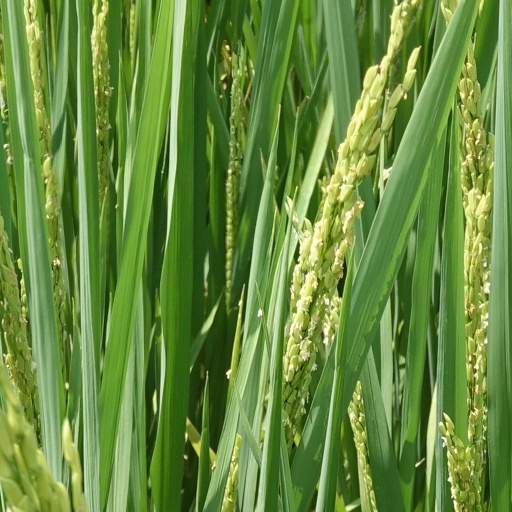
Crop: rice